Rodrigo Duterte

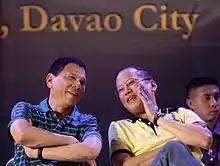
Mayor Duterte (left) with President Benigno Aquino III during a meeting with local government unit leaders in Davao City in 2013

After the 1986 People Power Revolution that toppled the regime of President Ferdinand Marcos, Duterte was appointed officer-in-charge vice mayor of Davao City by President Corazon Aquino. In the 1988 local elections, he ran for mayor under Lakas ng Dabaw, a local political alliance, defeating former OIC Mayor Zafiro Respicio by a narrow margin of 6,000 votes.